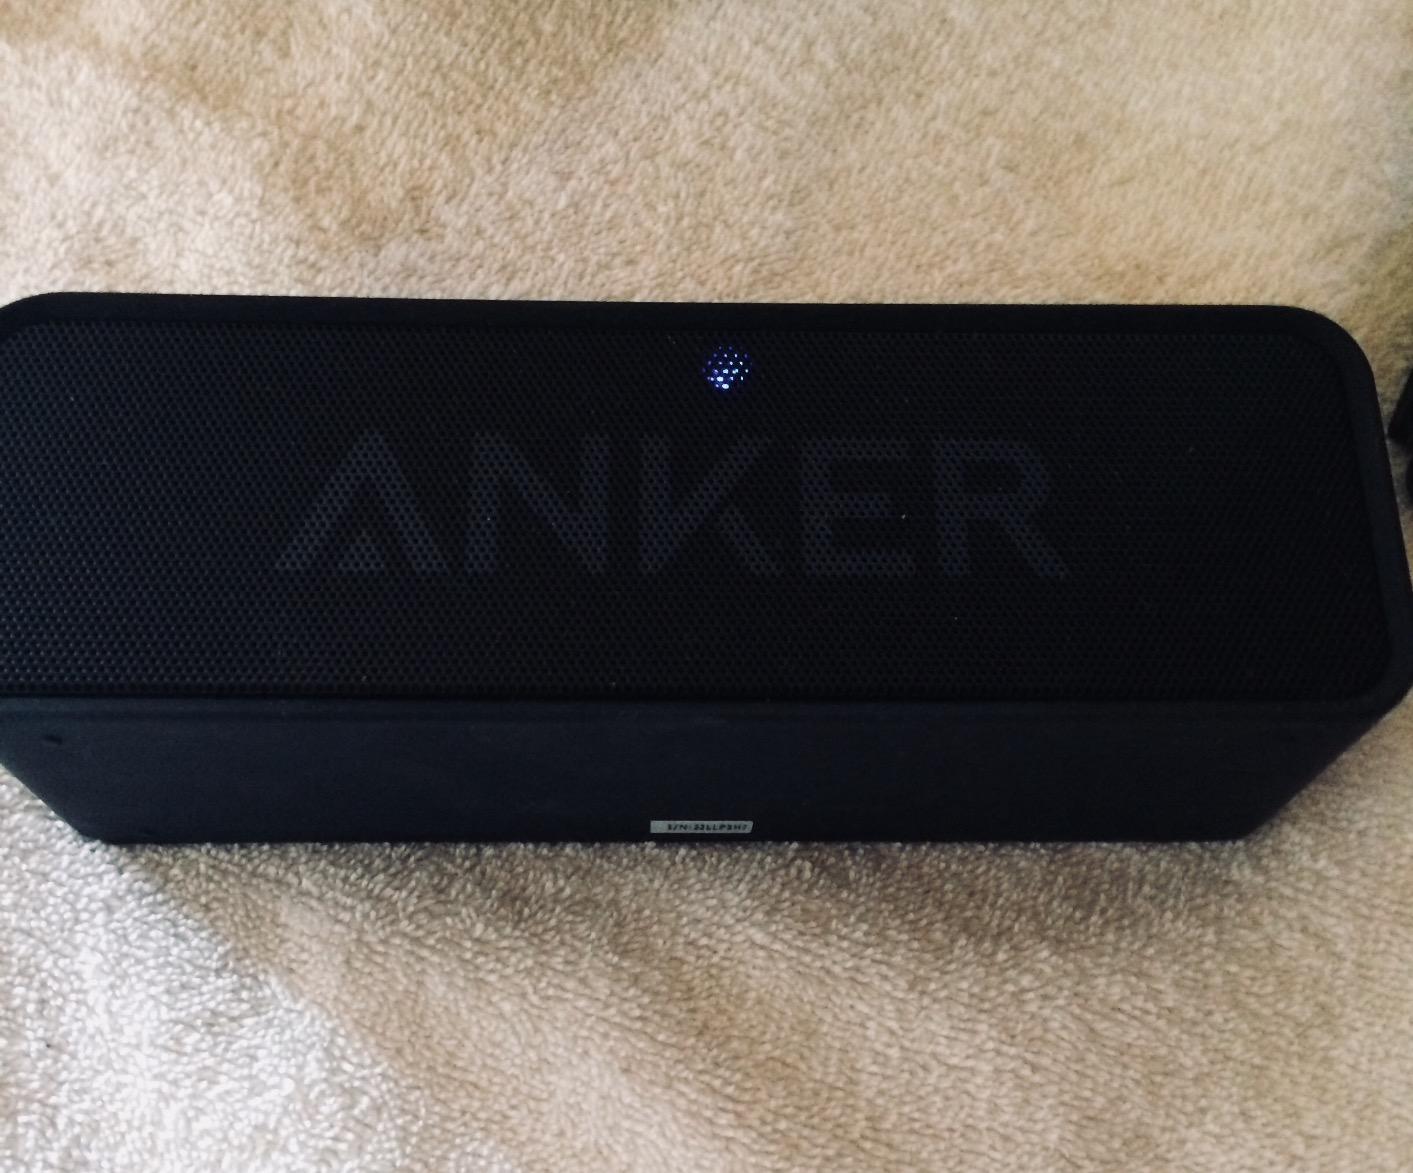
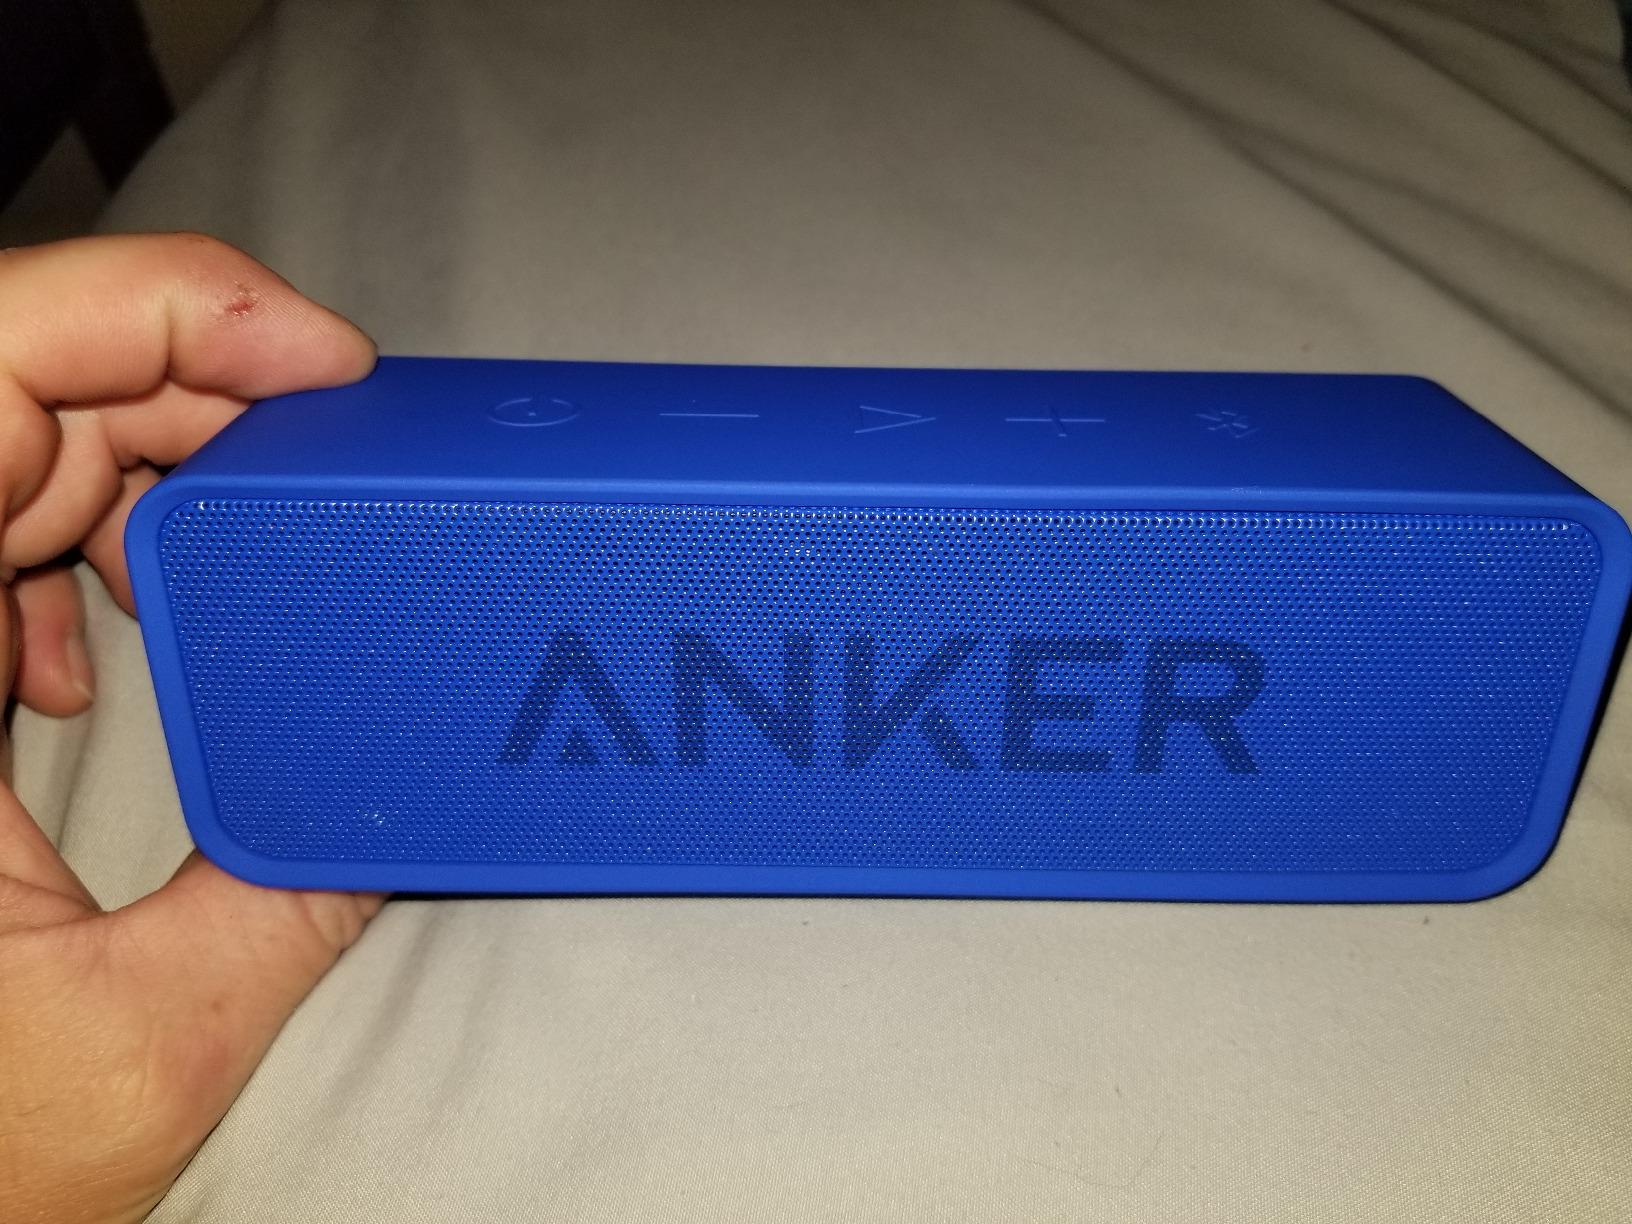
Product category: speaker
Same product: no